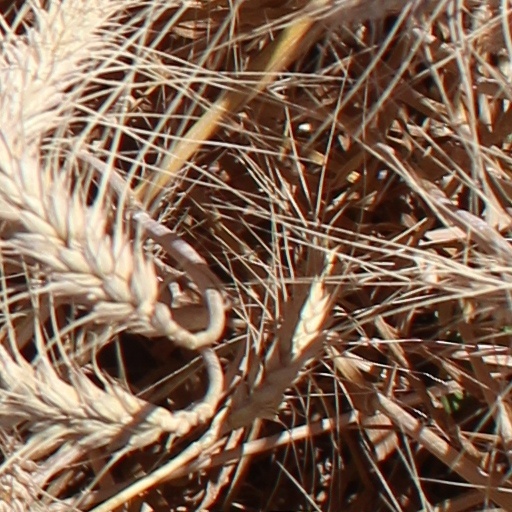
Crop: wheat